1901 in birding and ornithology

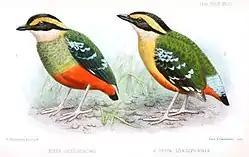
The green-breasted pitta (left) was described in 1901

Events relating to birding and ornithology that occurred in 1901 include: